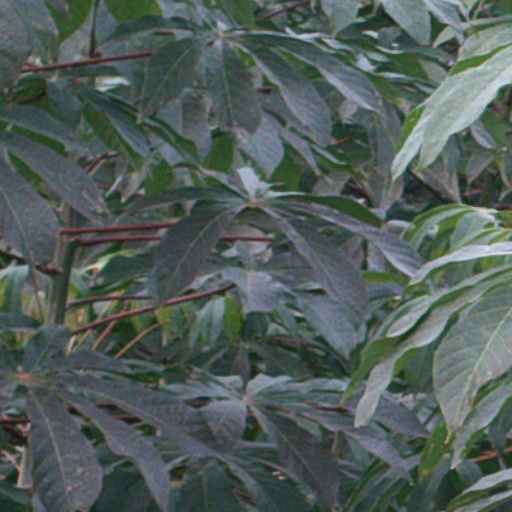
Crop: cassava